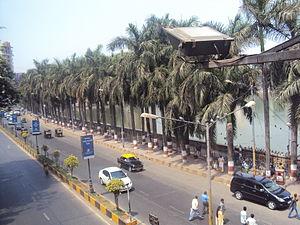
Bandra est une municipalité située dans la banlieue ouest de Bombay, dans l'État de Maharashtra, en Inde.